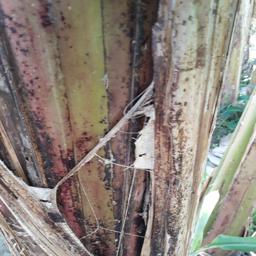
Label: PSEUDOSTEM WEEVIL